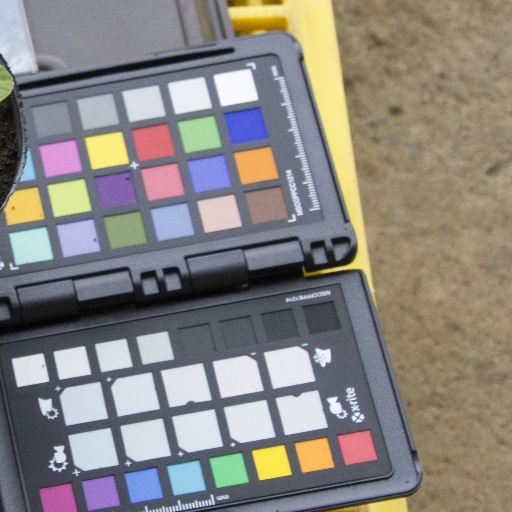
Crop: soybean